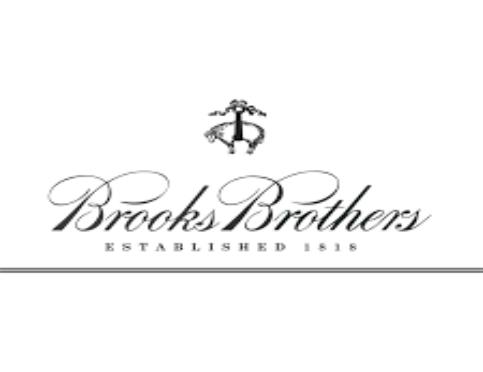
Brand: Brooks
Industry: Sports